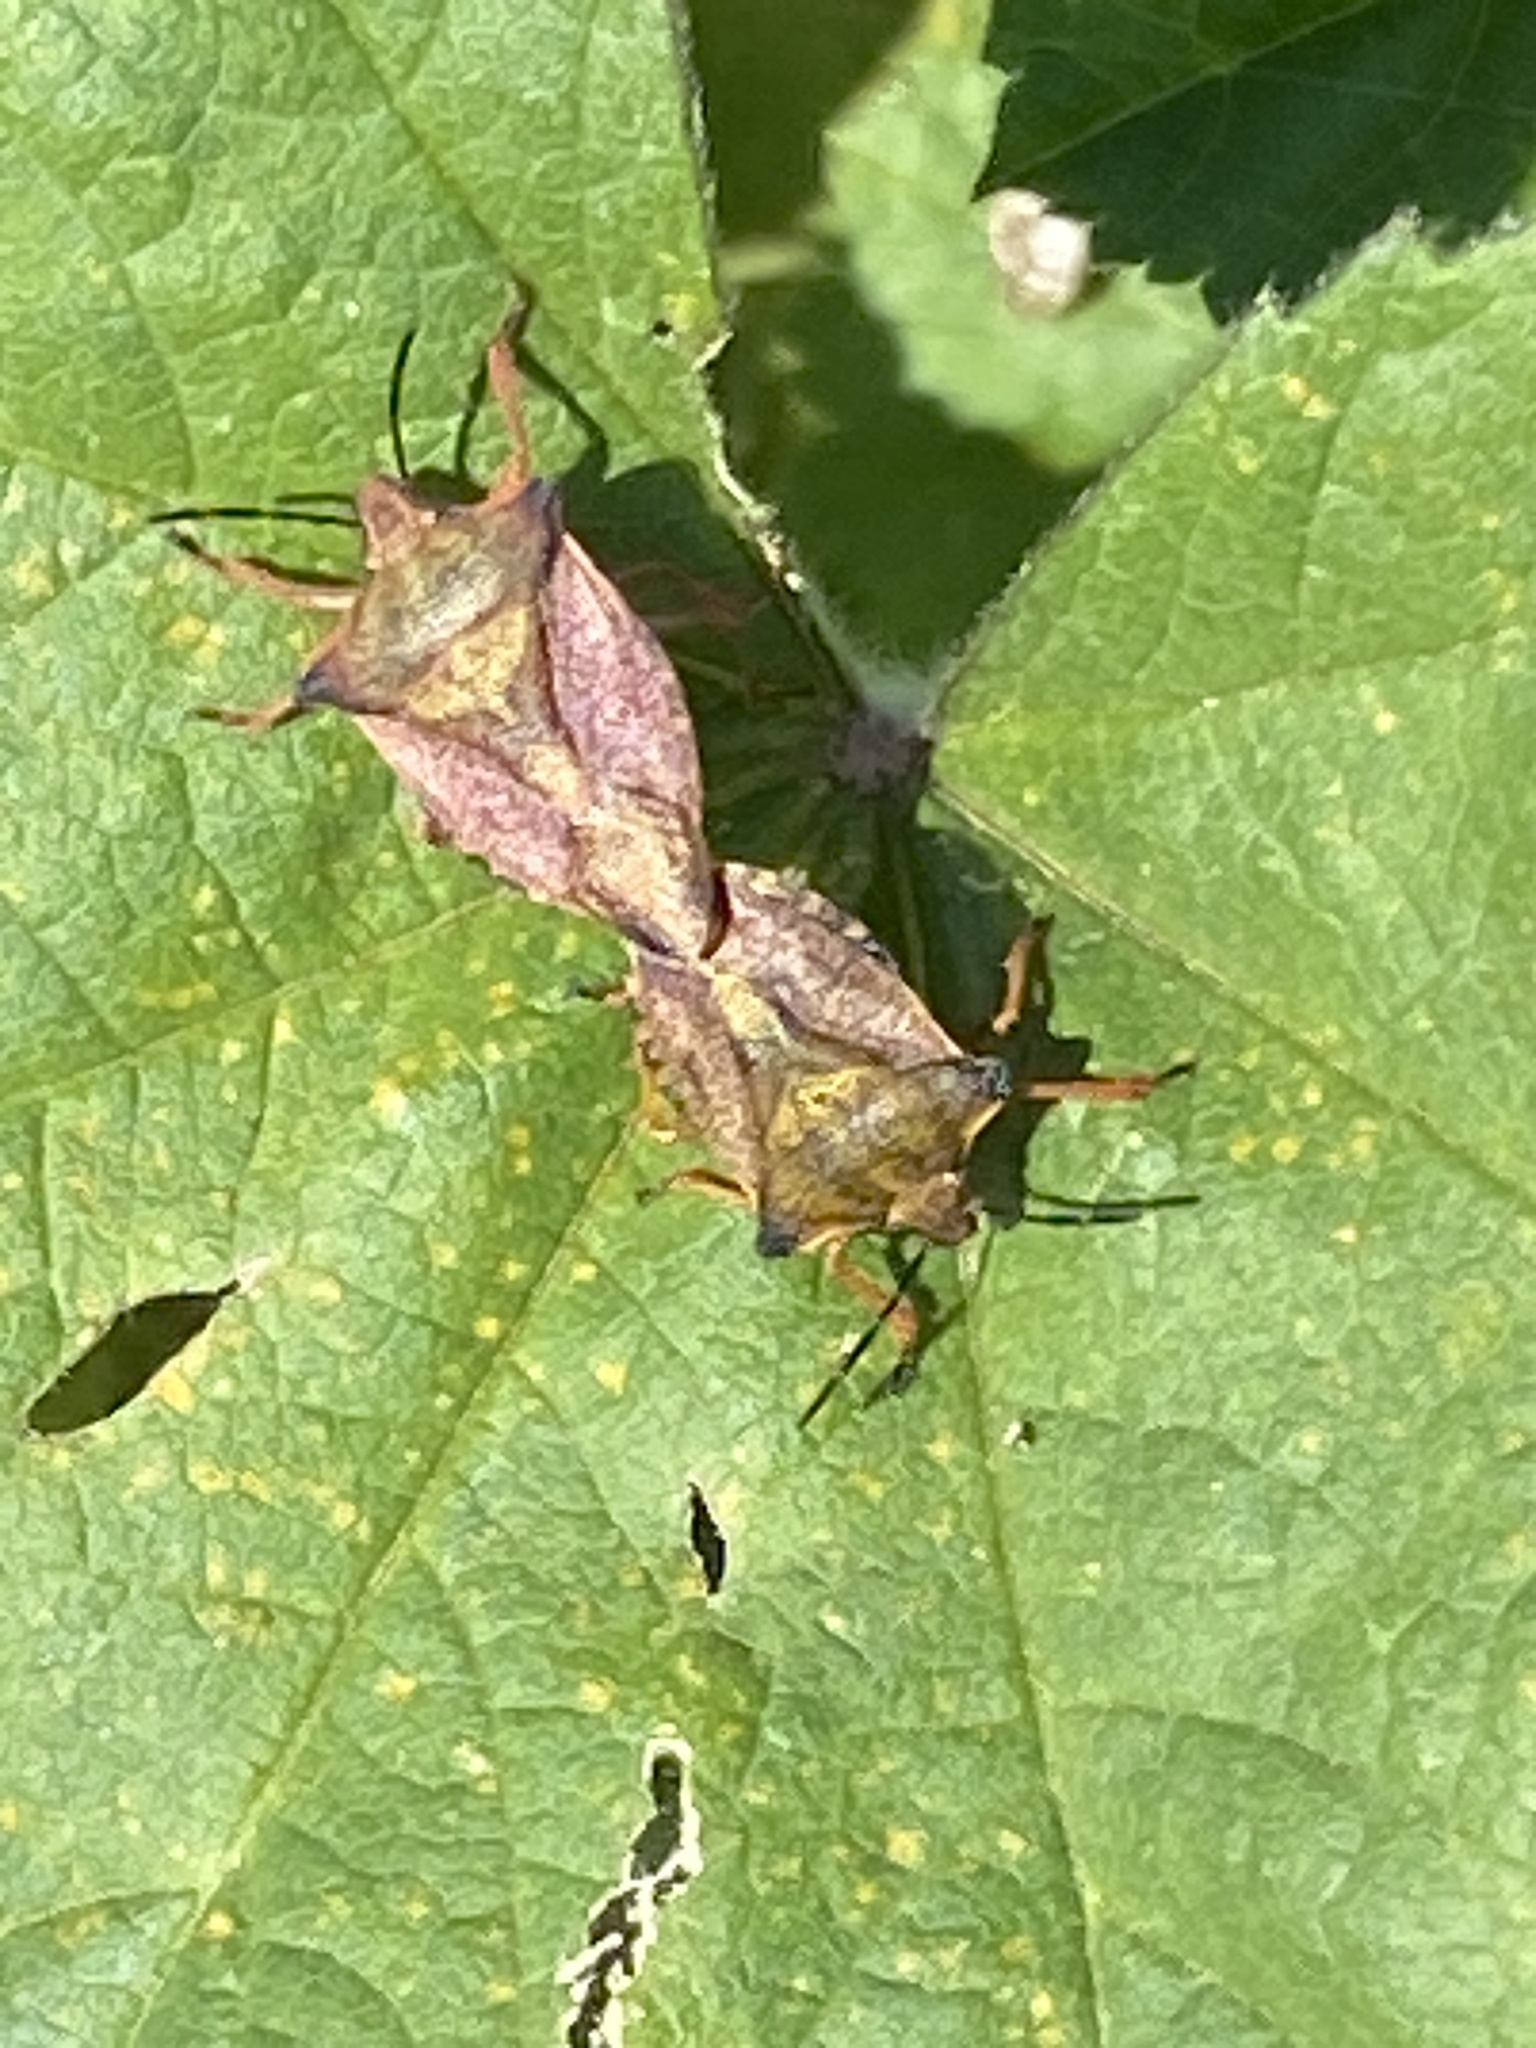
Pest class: stink_bug